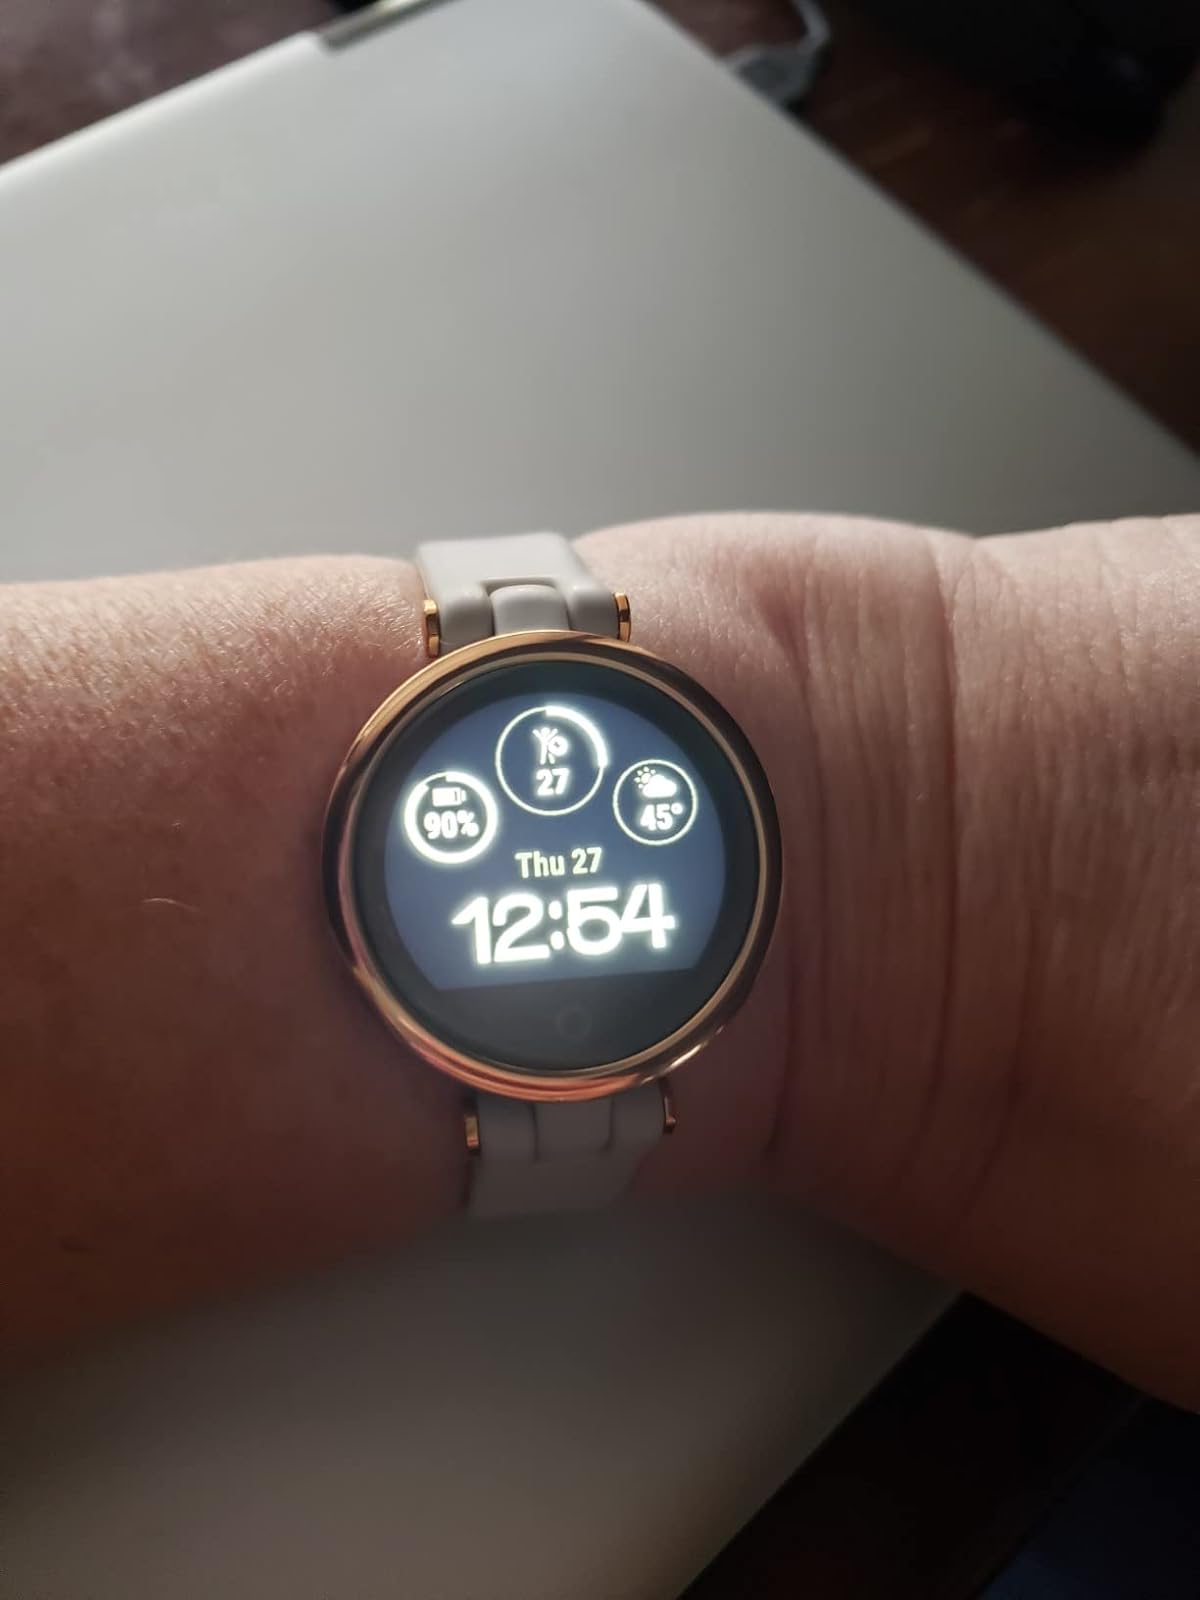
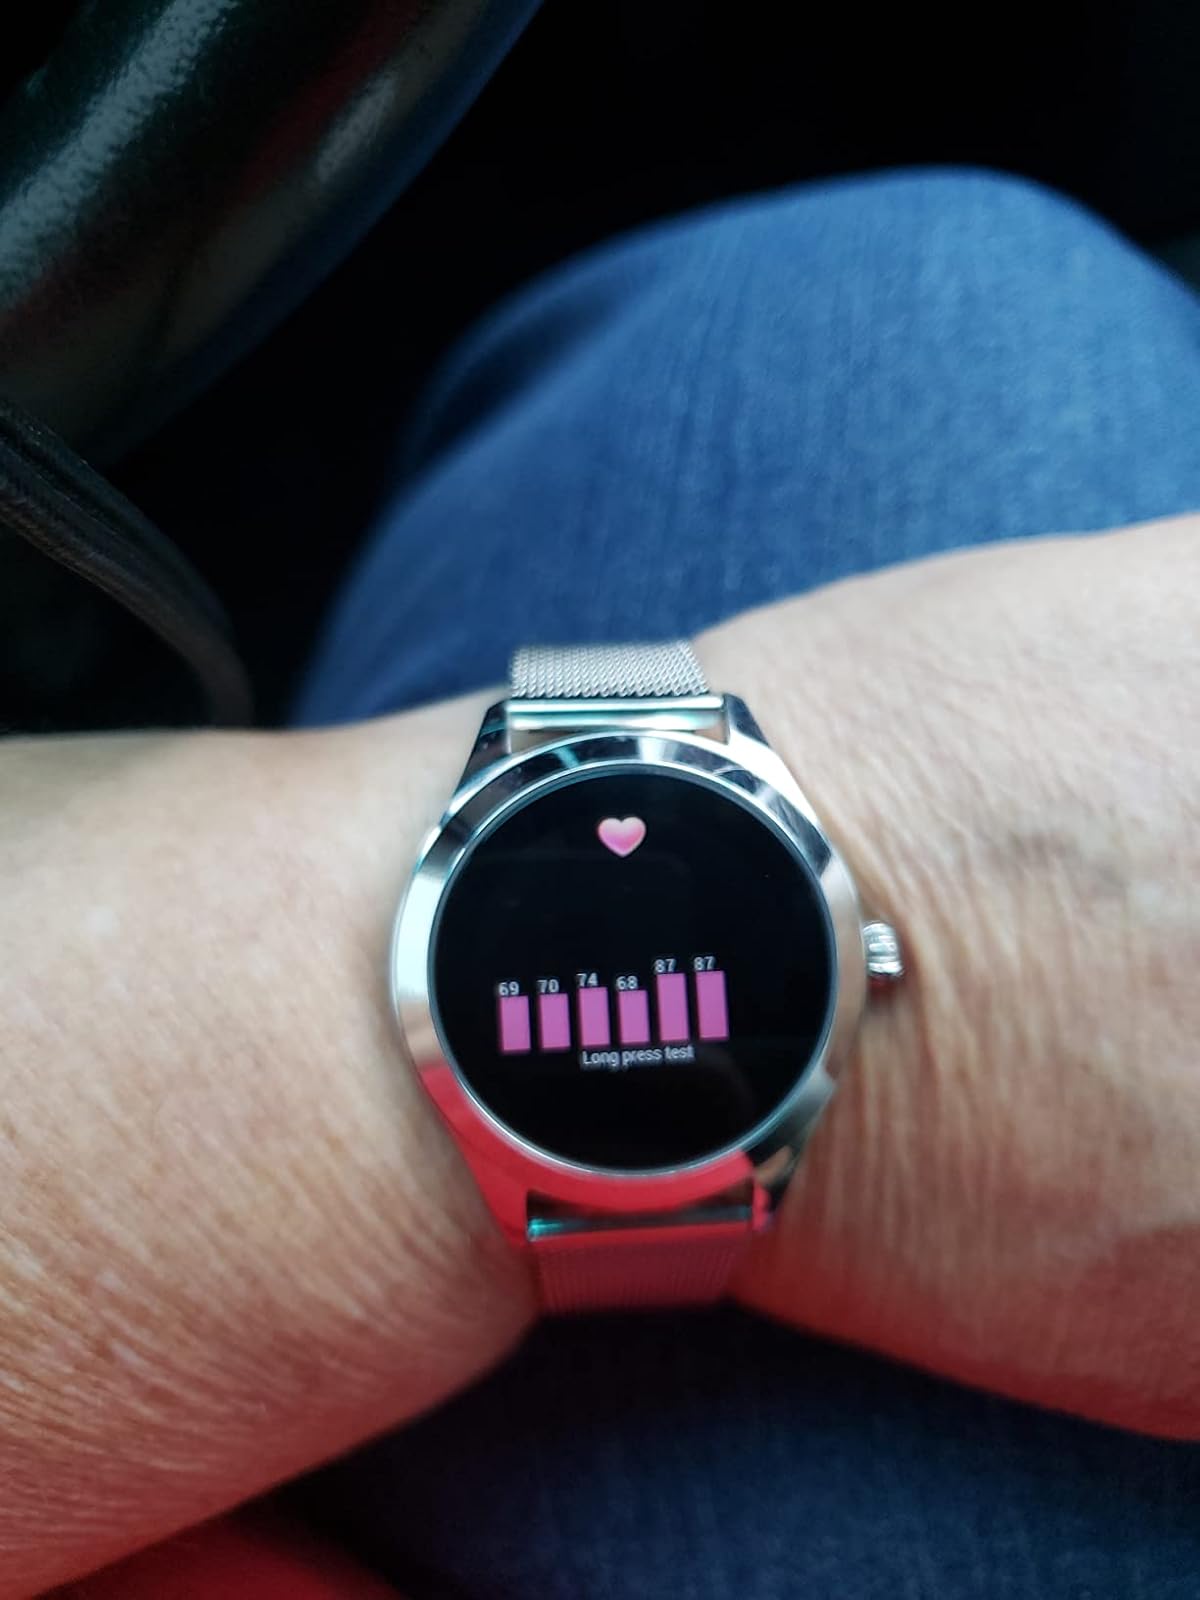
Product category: smartwatch
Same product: no